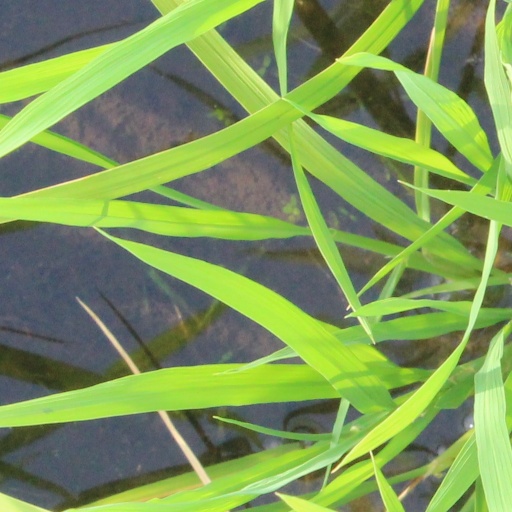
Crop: rice